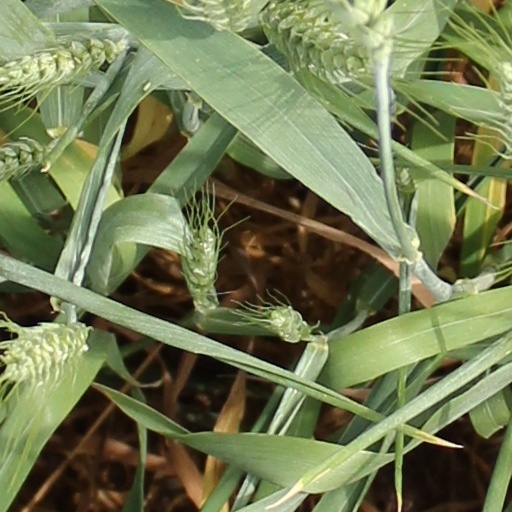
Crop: wheat